Bukovina

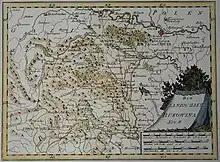
Topographic map of Bukovina, also with settlement place names, as depicted in 1791.

In the course of the Russo-Turkish War of 1768–1774, the Ottoman armies were defeated by the Russian Empire, which occupied the region from 15 December 1769 to September 1774, and previously during 14 September–October 1769. Bukovina was the reward the Habsburgs received for aiding the Russians in that war. Prince Grigore III Ghica of Moldavia protested and was prepared to take action to recover the territory, but was assassinated, and a Greek-Phanariot foreigner was put on the throne of Moldavia by the Ottomans.